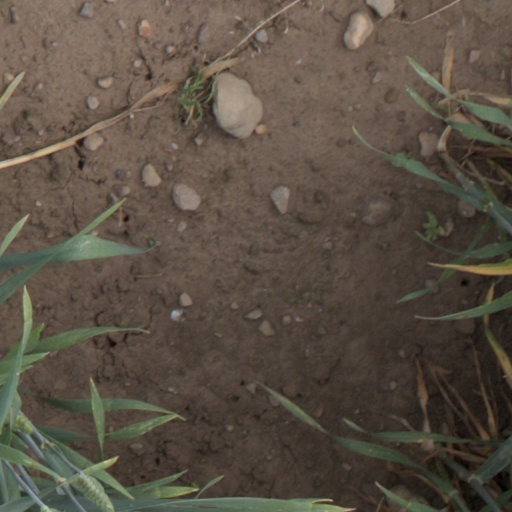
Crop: wheat